Howard Zinn

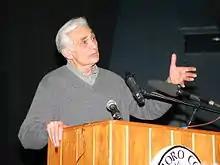
Howard Zinn speaking at Marlboro College February 2004

Zinn opposed the 2003 invasion and occupation of Iraq and wrote several books about it. In an interview with "The Brooklyn Rail" he said: